Aranjanam

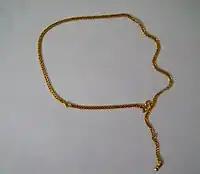
Aranjanam Kettal in Kerala

In Kerala, this ceremony is performed on the 28th day after birth of the child, as this is the first time the nakshatram (star) of the child repeats according to the Malayalam calendar. During the ceremony, charadu (thread), one in black or red cotton and the other a chain in gold are intertwined and tied around the waist of the child - this is usually done by the father of the child. This thread is called 'Aranjanam'. The child's eyes are lined with mayye or kanmashi (Kohl). A black spot is placed on one cheek or asymmetrically on the forehead, to ward off the evil eyes. The father whispers the chosen Hindu name in the child's right ear three times while the left ear is covered with a betel leaf. This is then repeated with the left ear. A mixture of ghee (melted and clarified butter) and honey is given to the infant as a base for its various foods in the future.